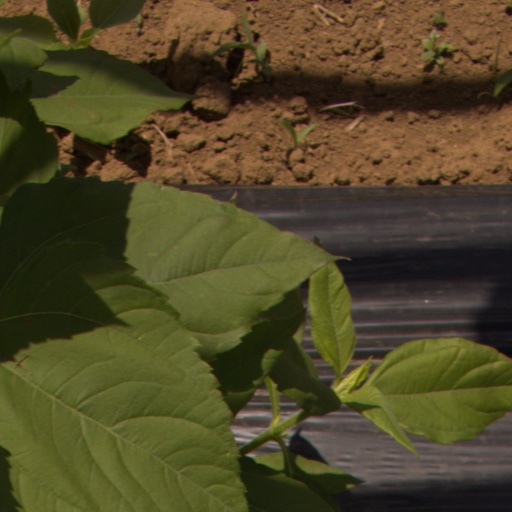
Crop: Jerusalem artichoke